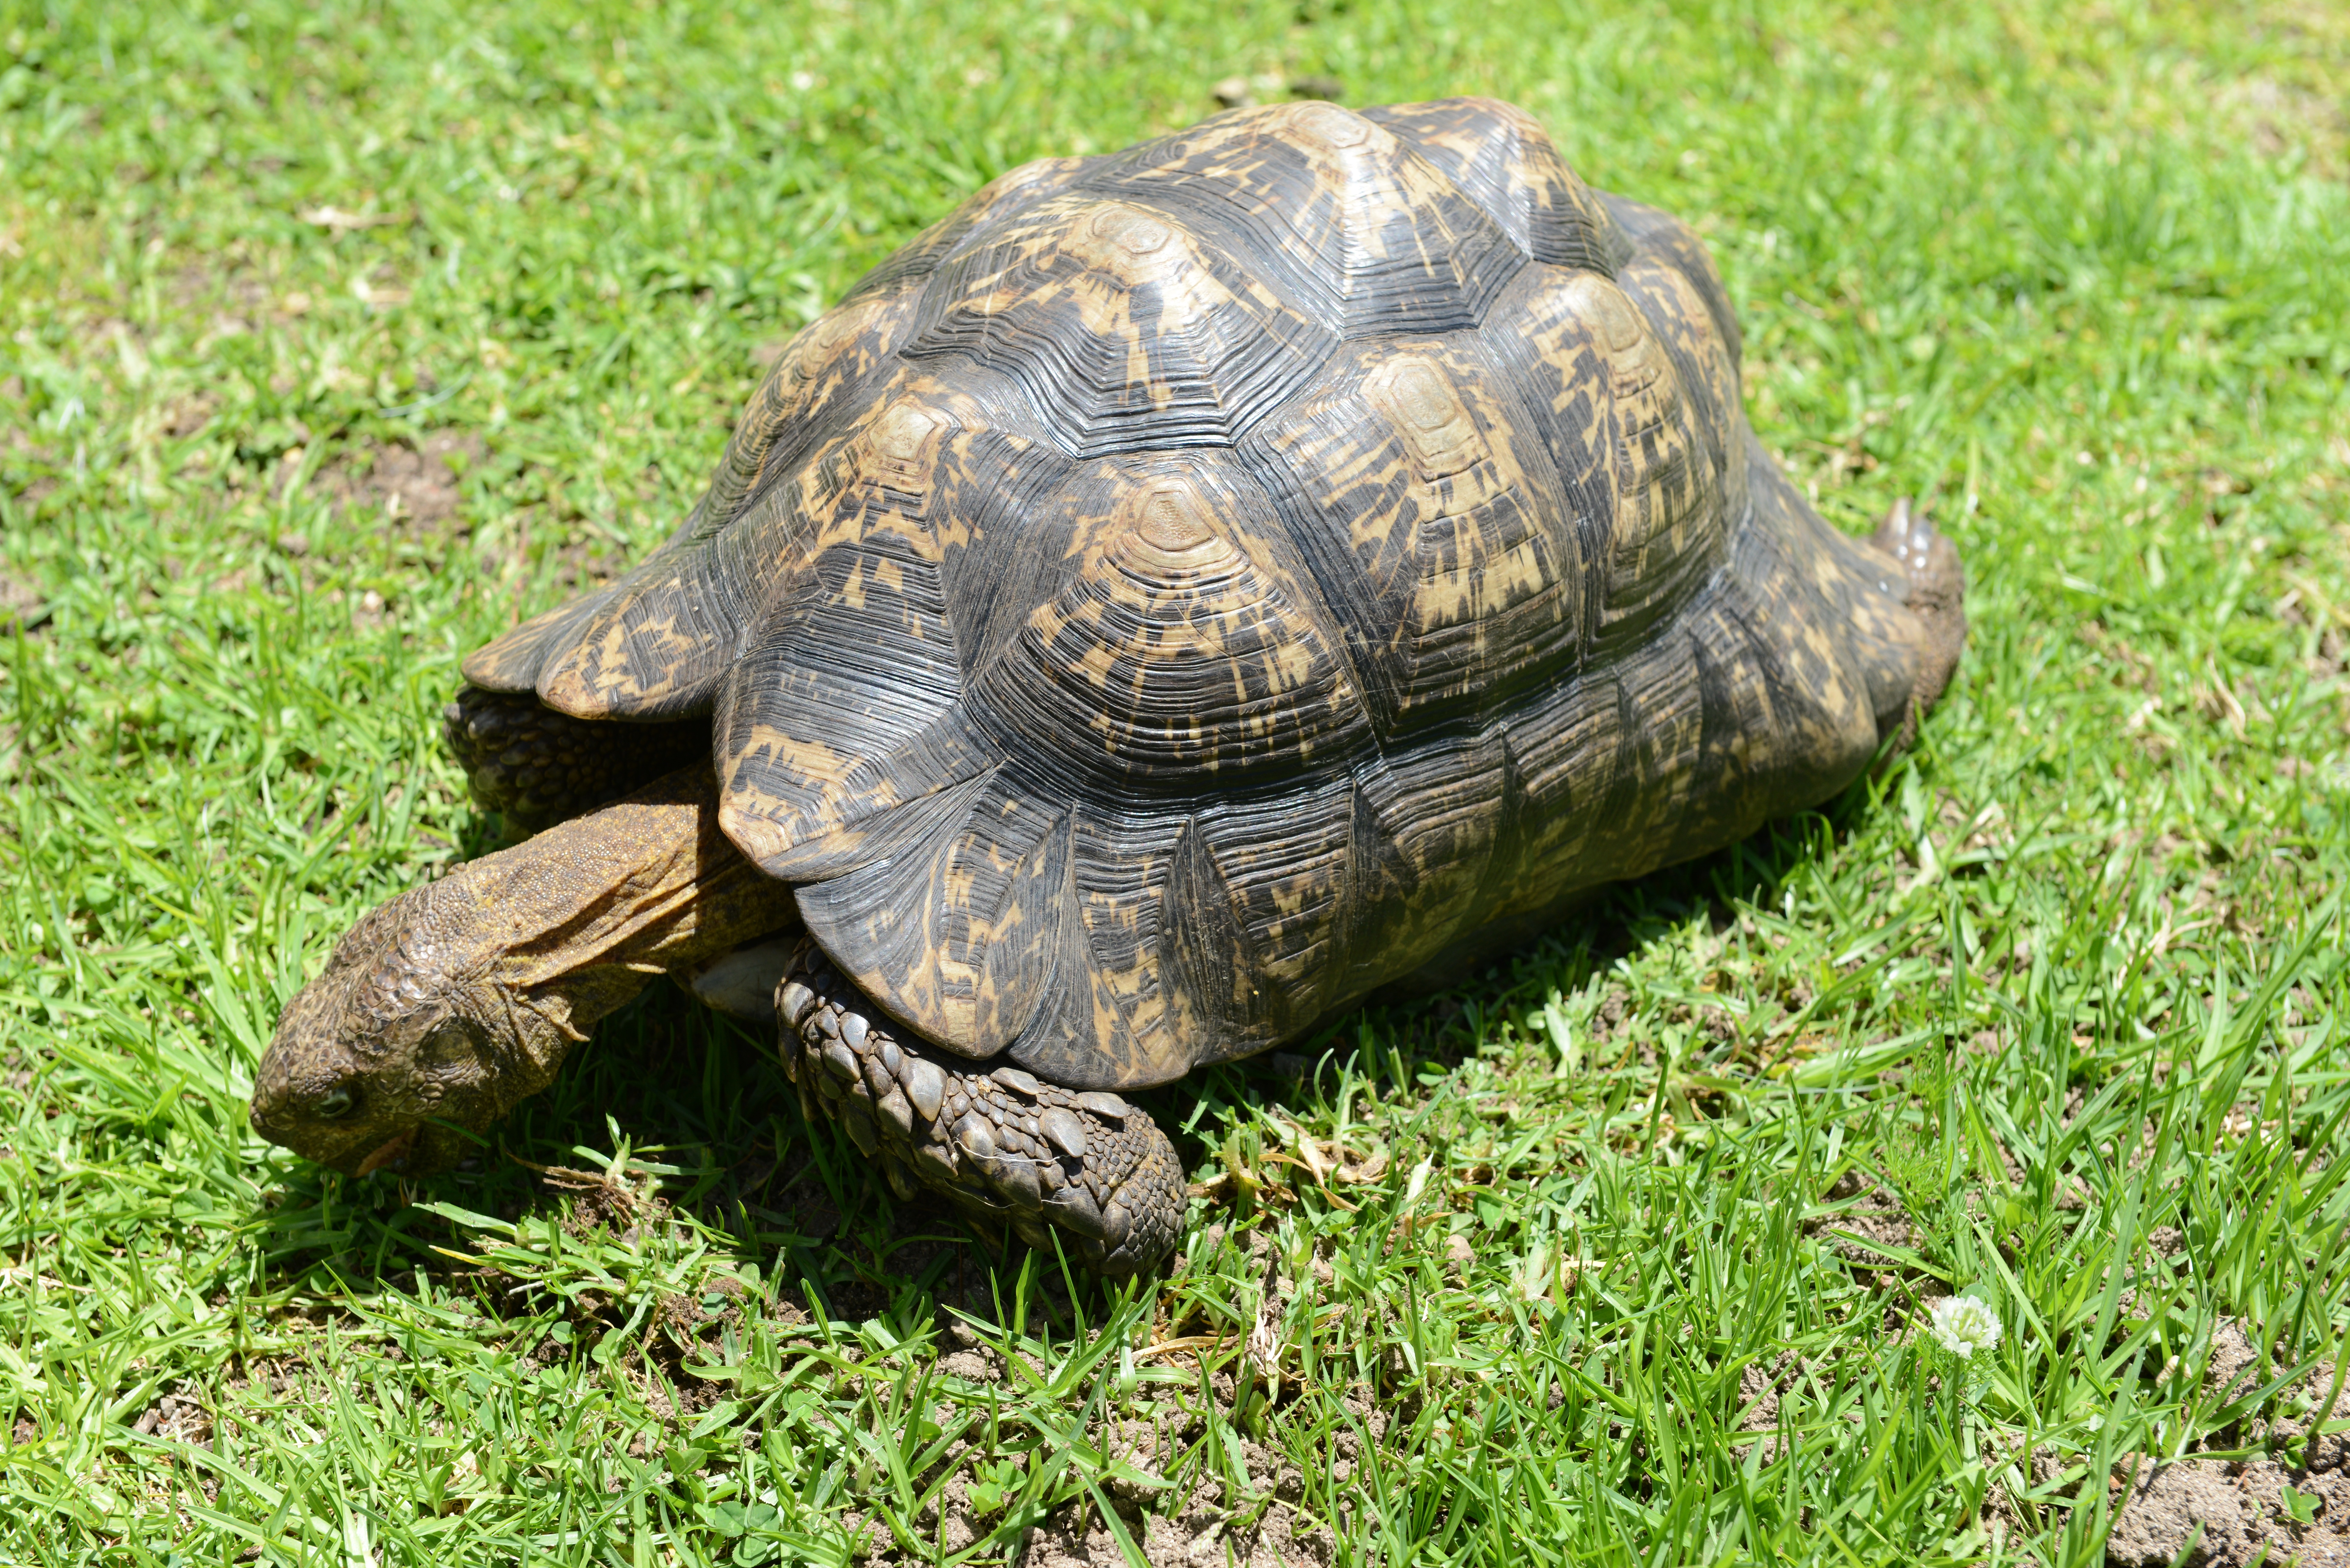
wildlife, turtle, reptile, fauna, tortoise, vertebrate, box turtle, south africa, common snapping turtle, emydidae, chelydridae